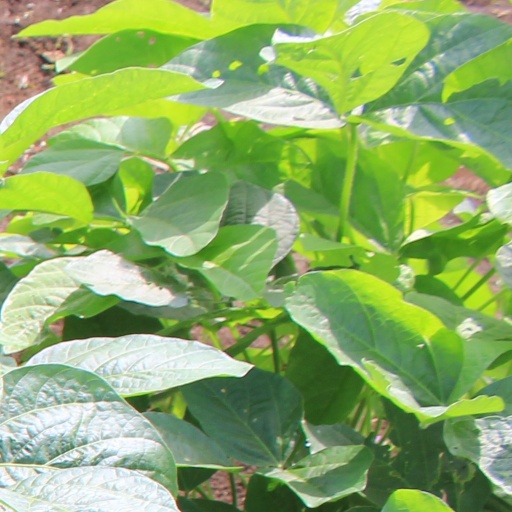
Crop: soybean